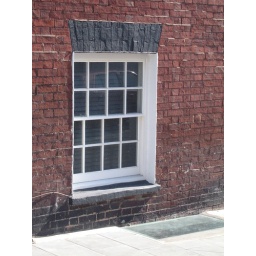
This is one of the few houses in the street with unpainted brick and the original windows.